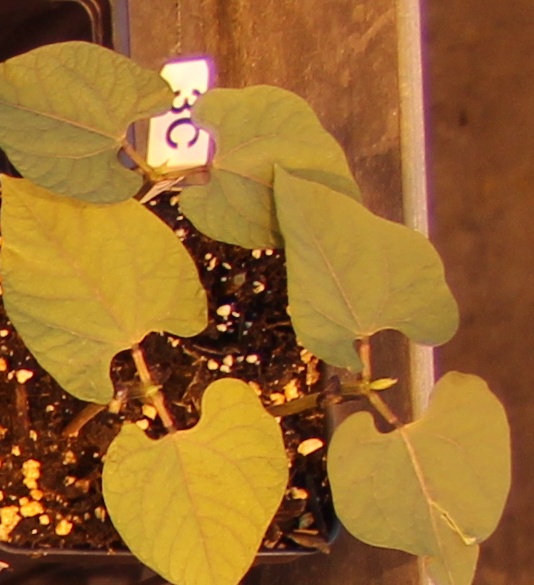
Label: Blackbean